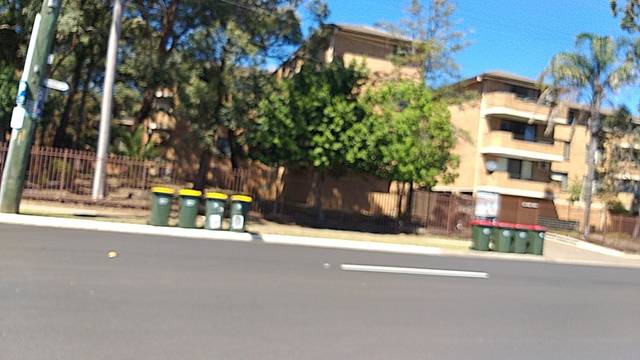
Region: Australia
Coordinates: -33.922, 150.918